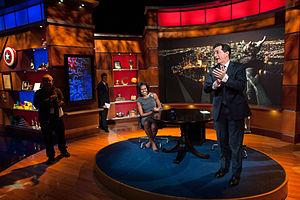
Stephen Colbert /ˈstiːvən ˈkoʊlbəɹt/ est un animateur de télévision, humoriste et satiriste politique américain, né le 13 mai 1964 à Washington, D.C.. Pendant neuf ans, il anime The Colbert Report, une parodie de journal télévisé ciblant de manière détournée la droite américaine, et présente depuis 2015 The Late Show, remplaçant David Letterman sur le réseau CBS.